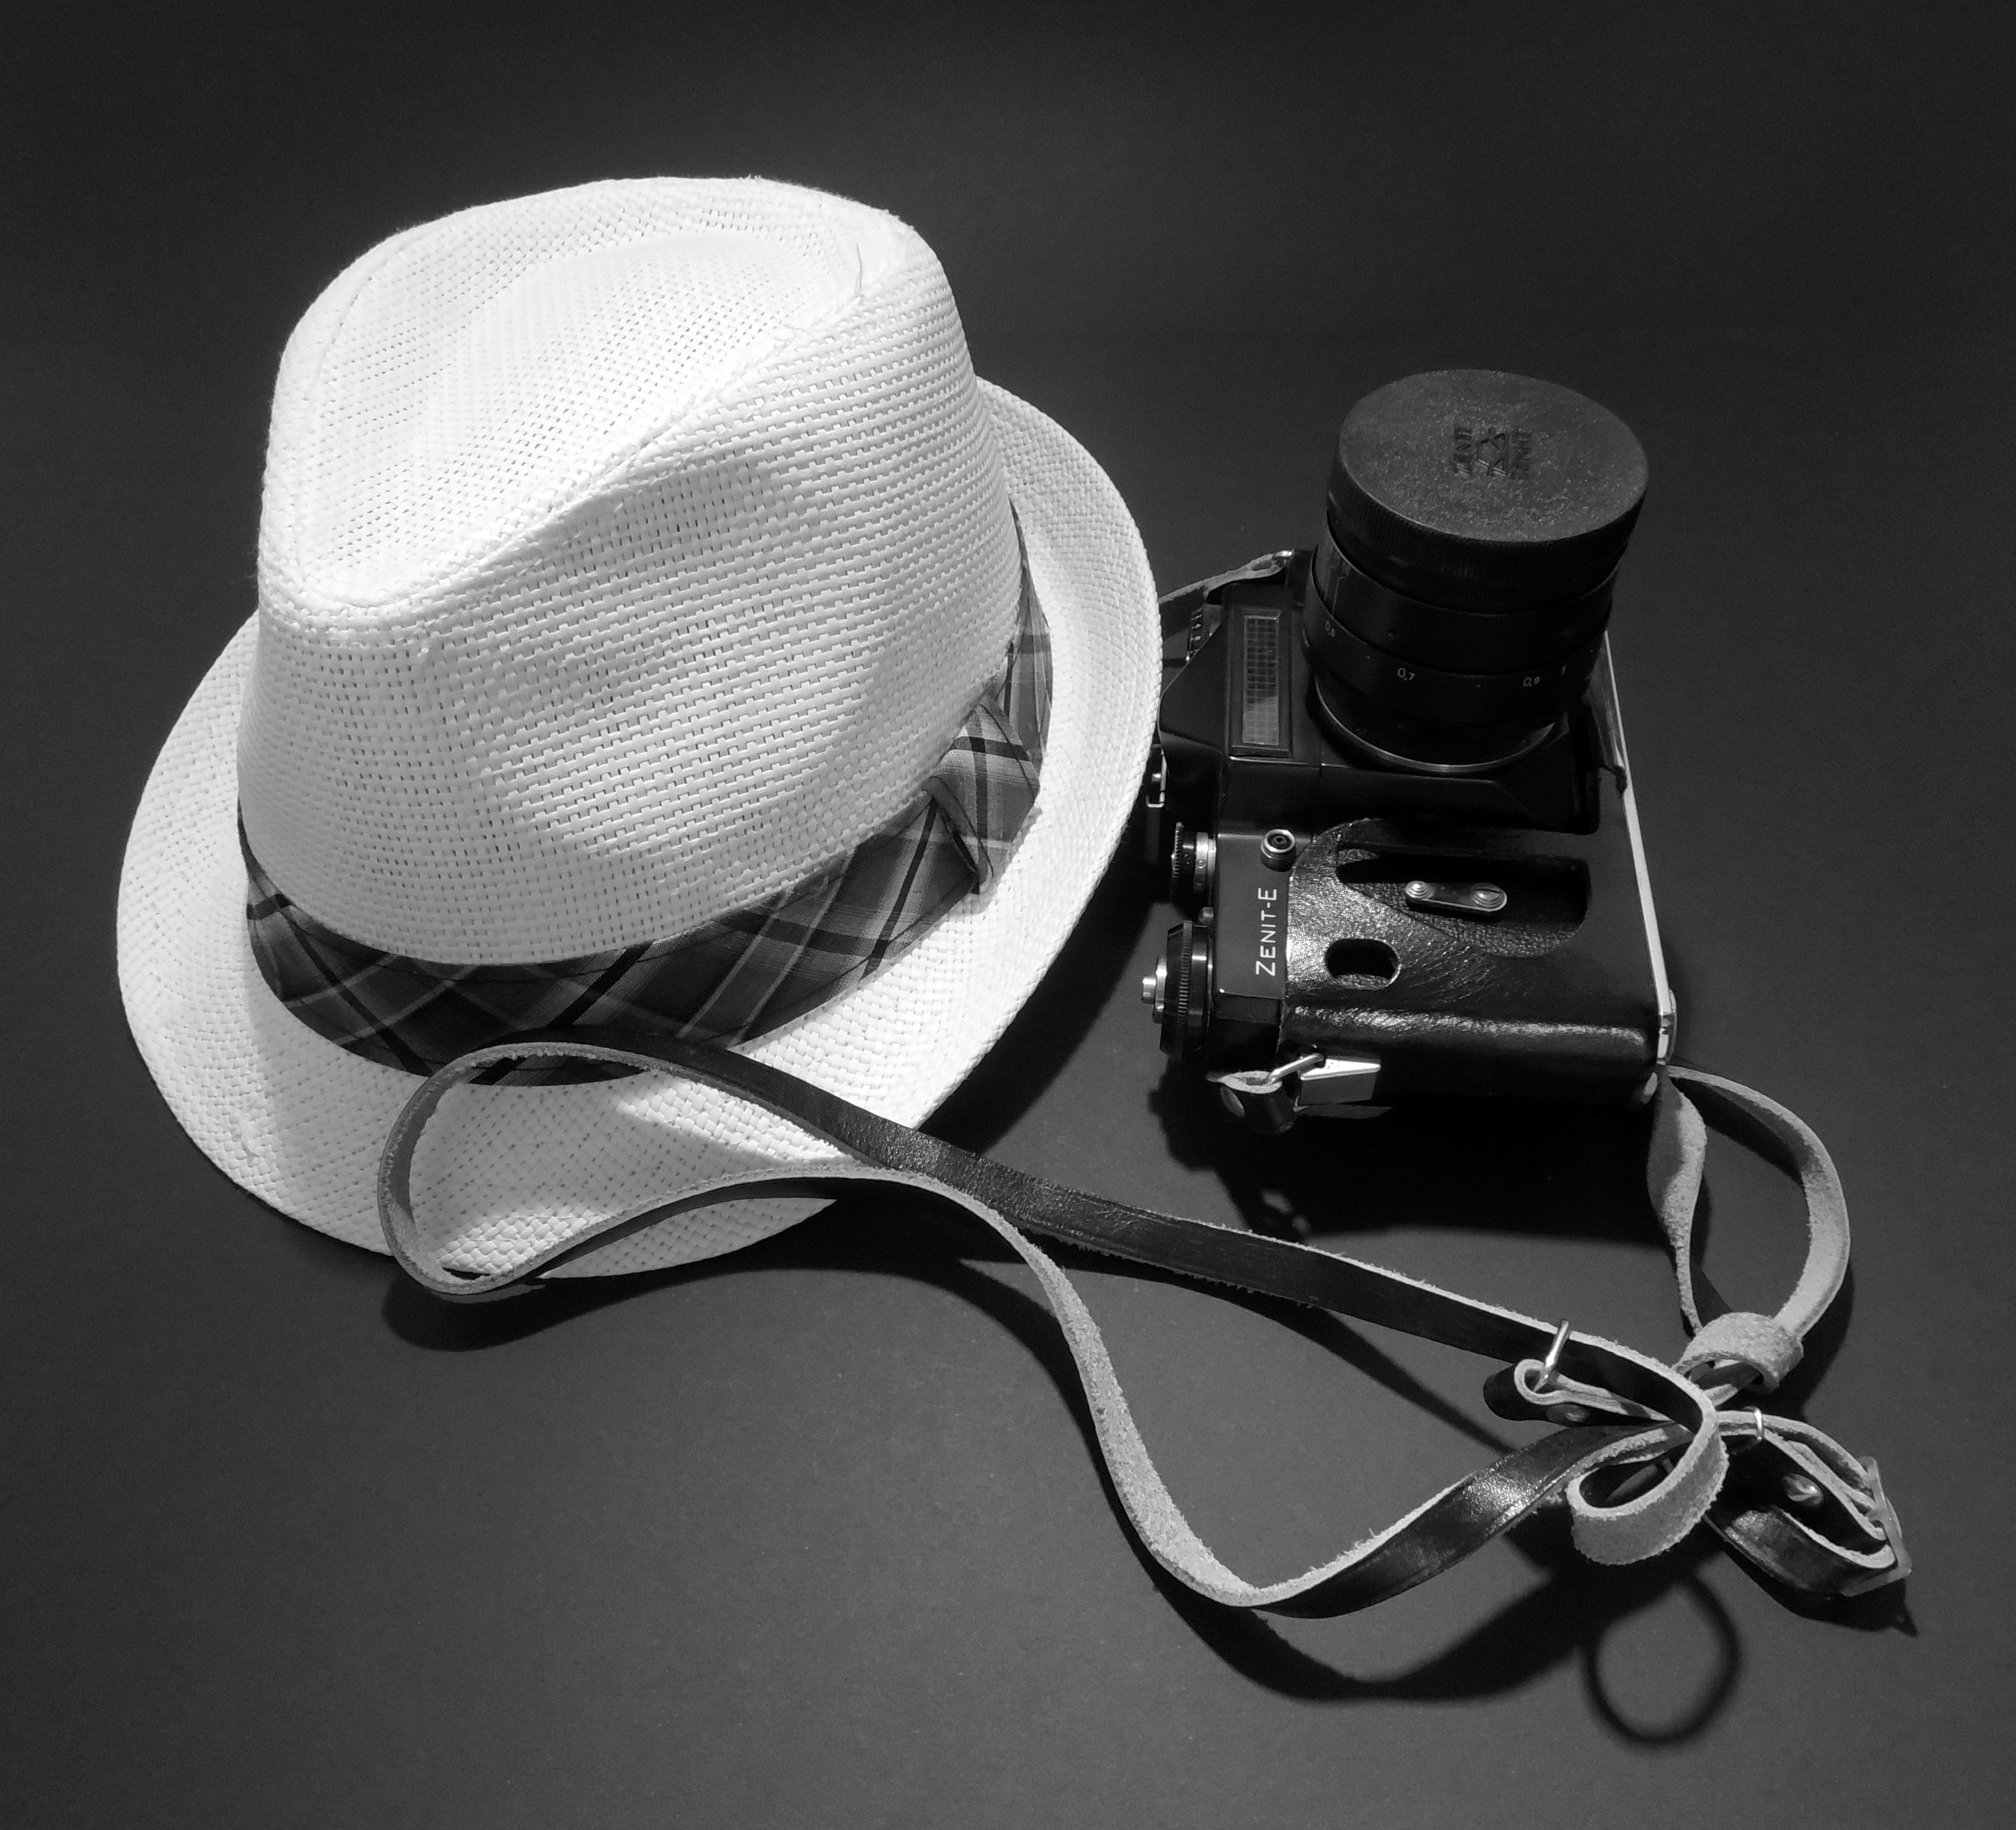
black and white, white, camera, vintage, retro, hat, nostalgia, clothing, black, monochrome, straw hat, product, glasses, photograph, eyewear, nostalgic, headwear, journalist, retro look, reporter, photo camera, monochrome photography, vision care